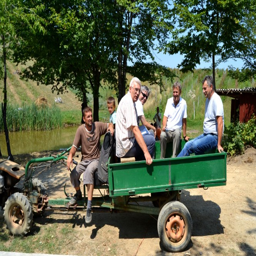
the most suitable vehicle for this mountainous region